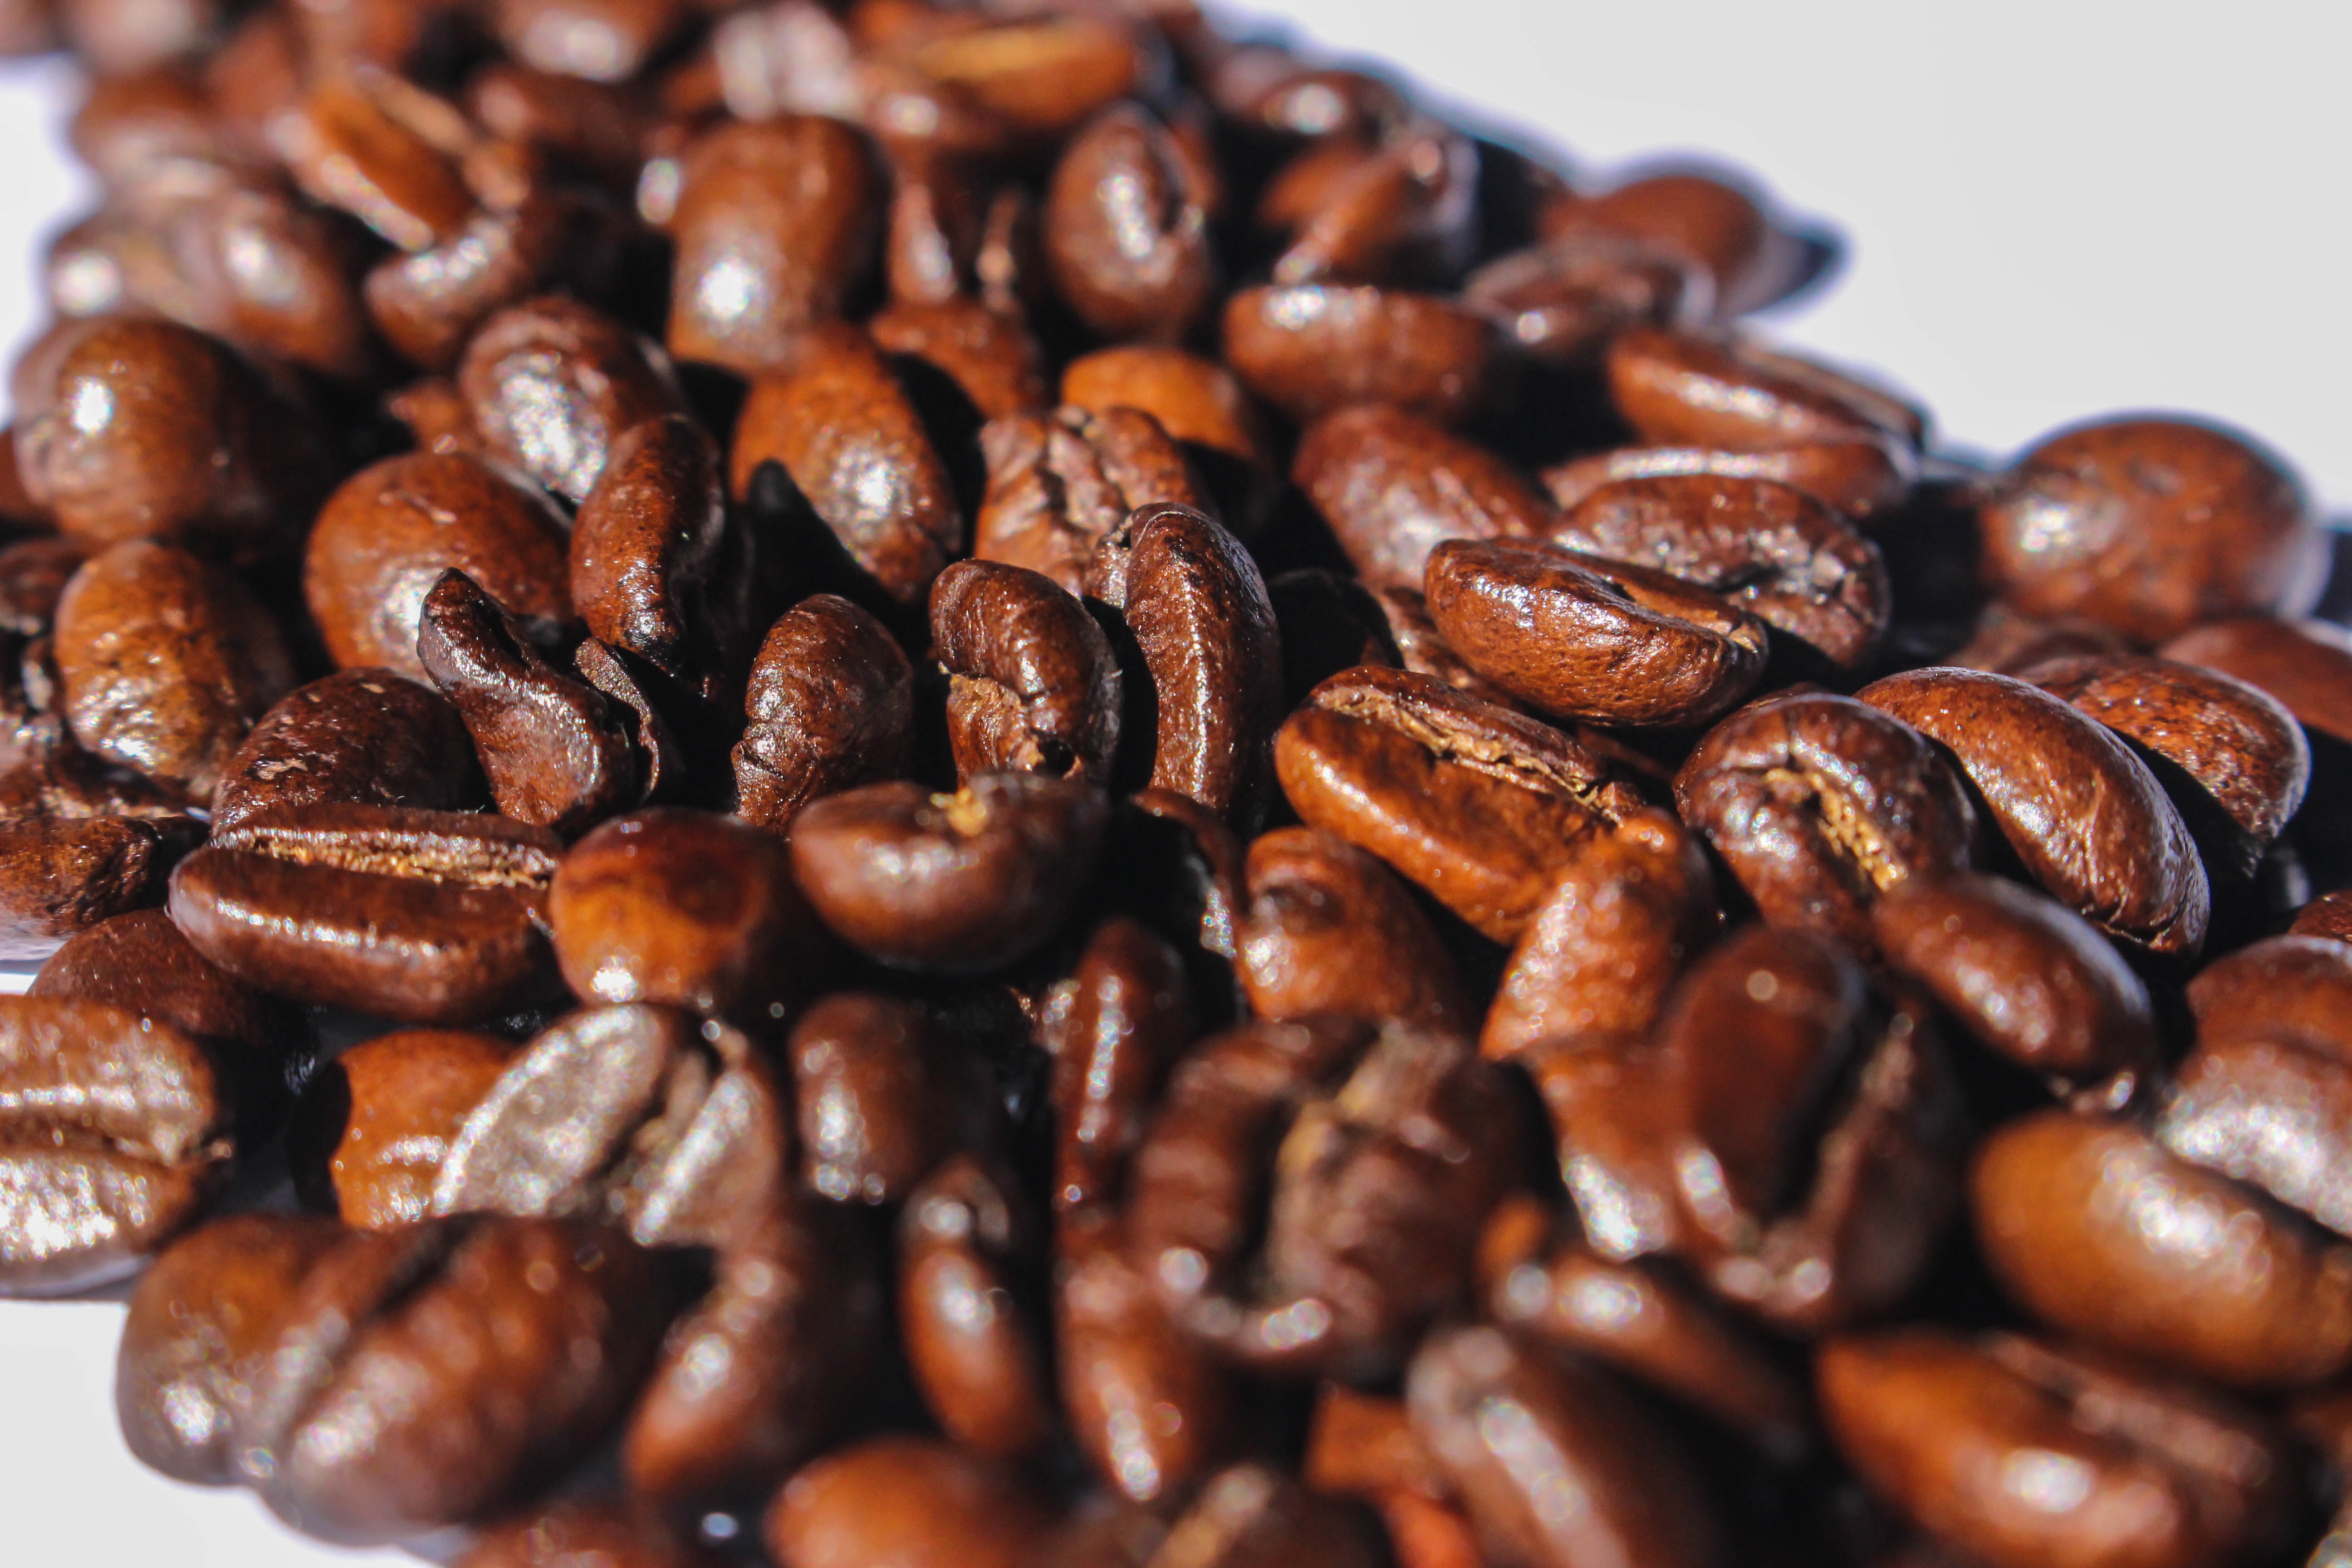
caffeine, Single origin coffee, jamaican blue mountain coffee, food, Java coffee, kona coffee, bean, Kapeng barako, plant, stimulant, ingredient, cocoa bean, coffee, produce